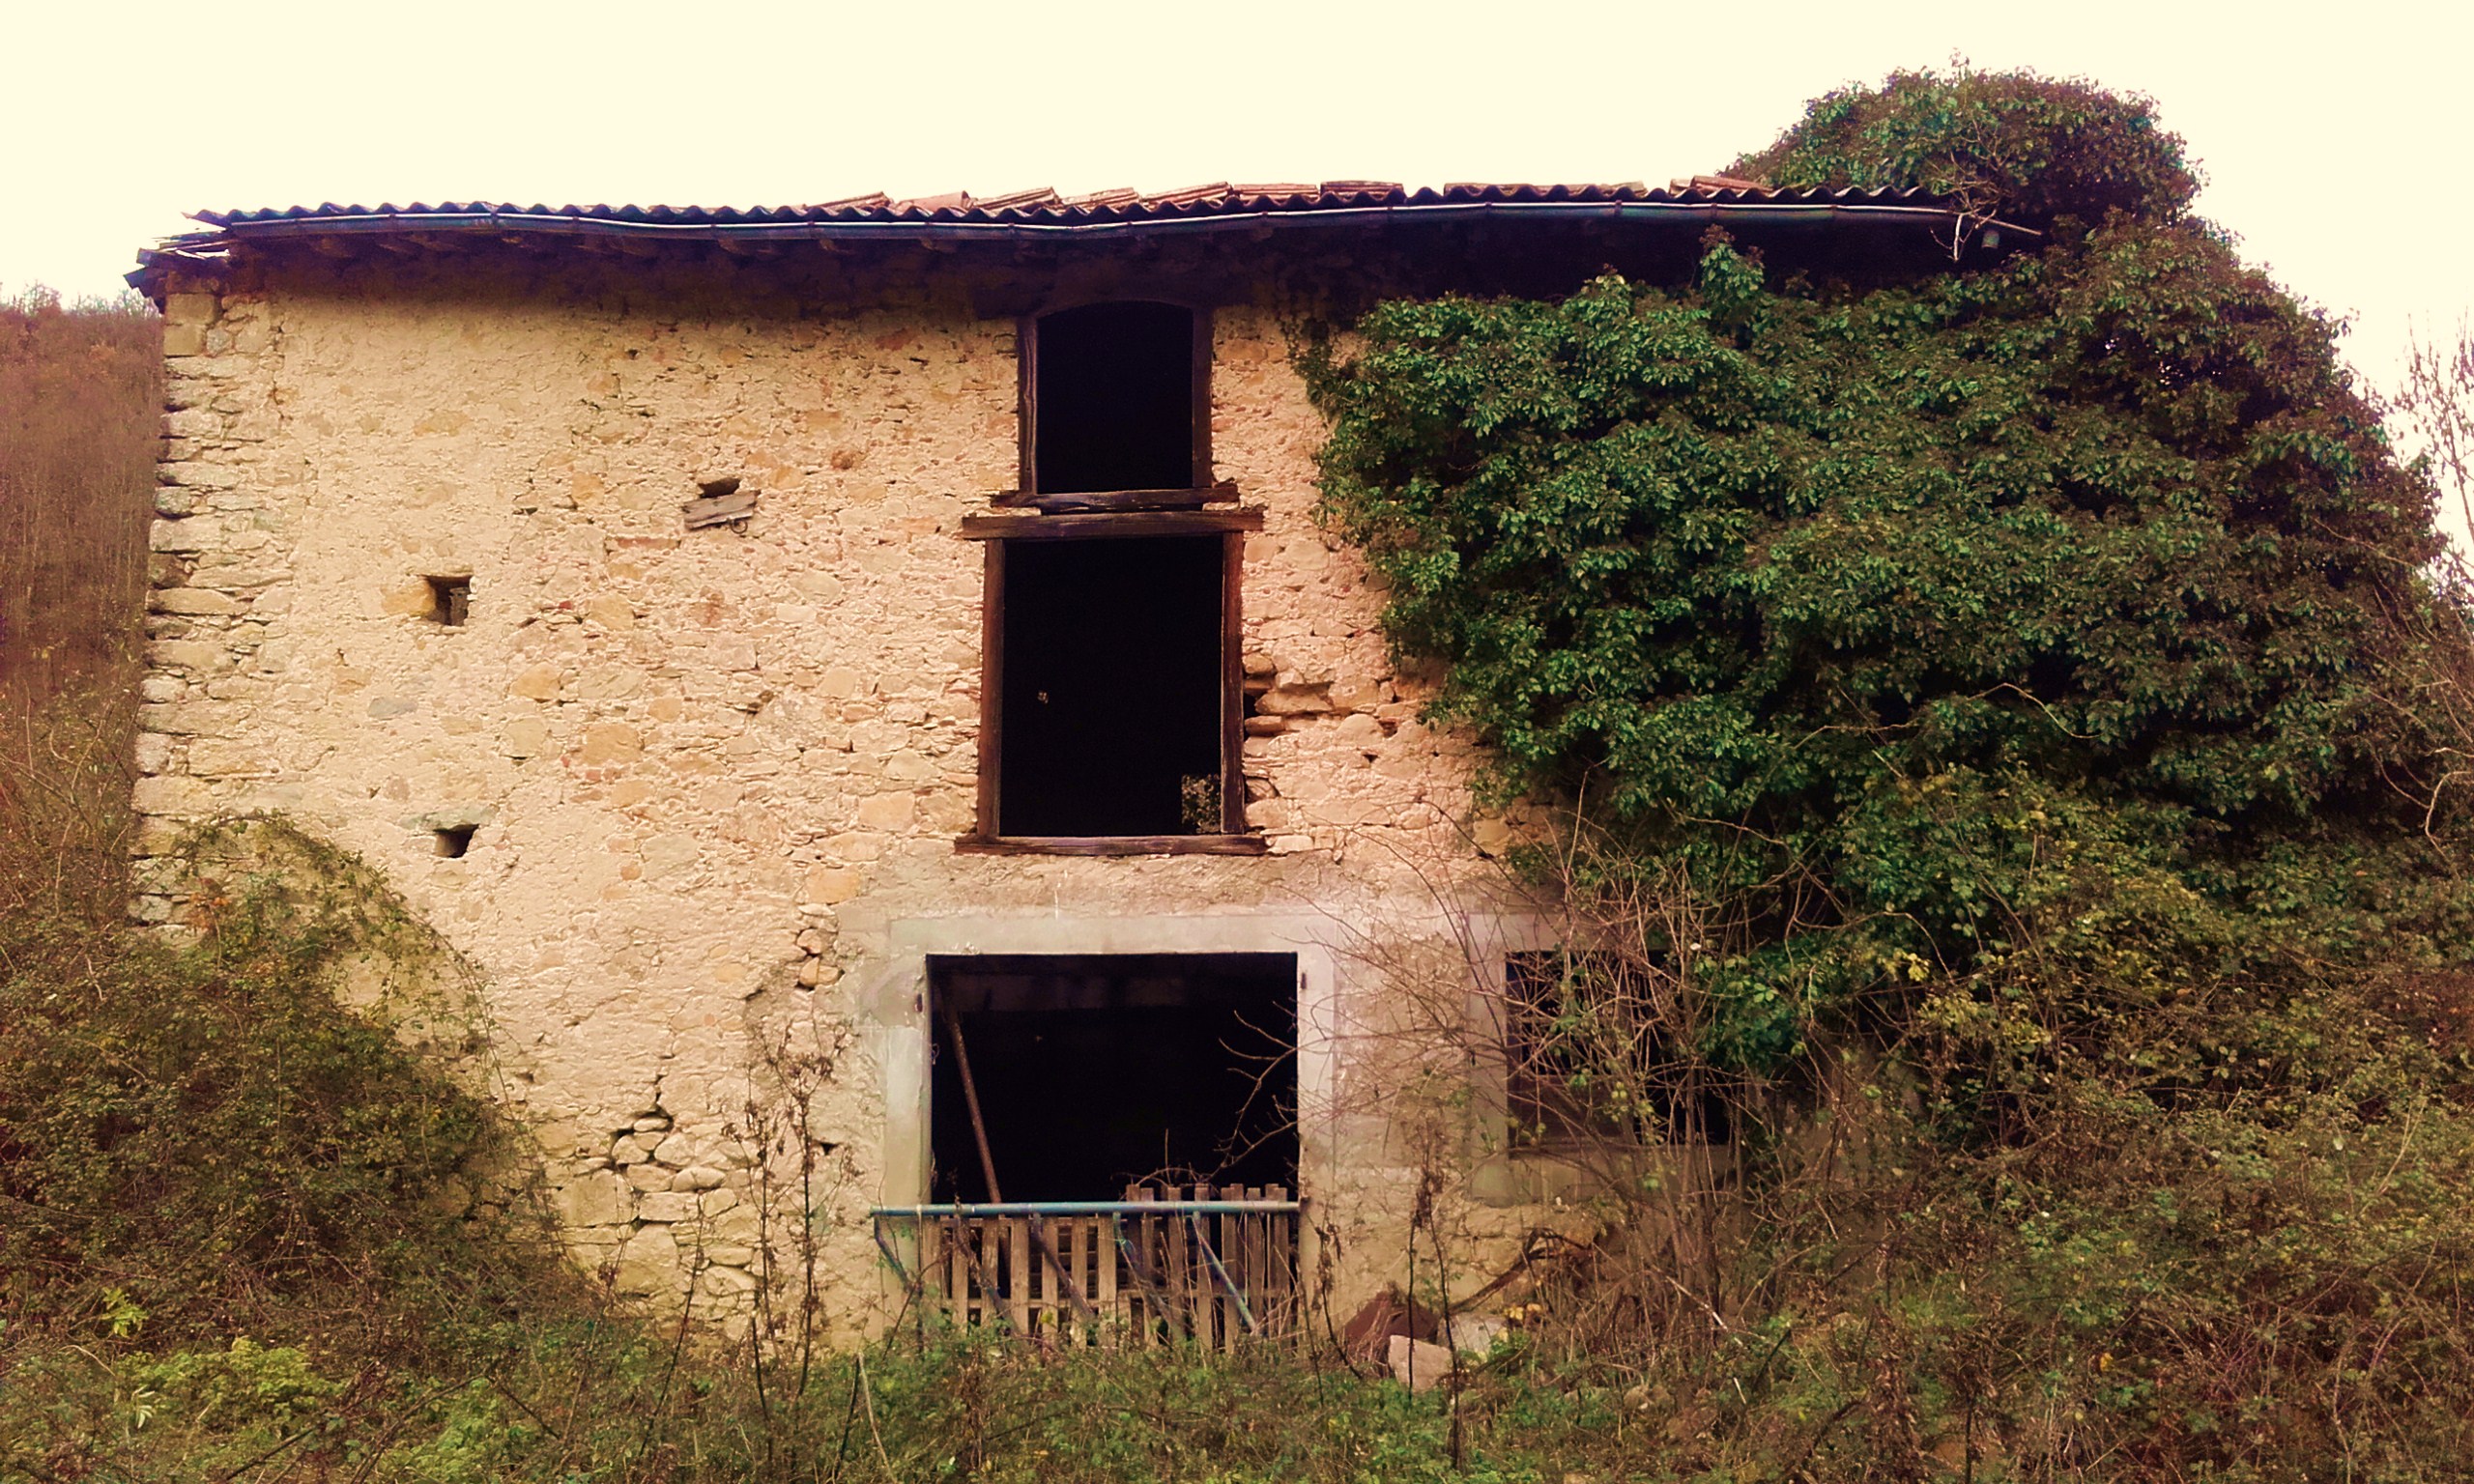
house, ruin, barn, nature, wall, rural area, building, sky, grass, tree, architecture, fortification, ruins, plant, facade, roof, window, bunker